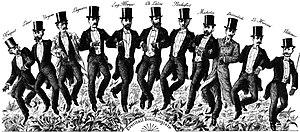
Benjamin-Charles-Eugène Mayer, né à Cologne le 12 août 1843 et mort après 1909, est un financier et patron de presse français du XIXᵉ siècle.